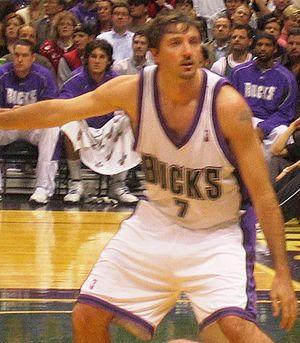
Toni Kukoč est un ancien joueur professionnel croate de basket-ball, qui est actuellement conseiller spécial de Jerry Reinsdorf, le propriétaire des Bulls de Chicago. Après une période très réussie dans le basket européen, il a été l’une des premières stars européennes à jouer dans la National Basketball Association. Il a remporté le titre de sixième homme de l’année de la NBA en 1996.